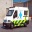
Label: ambulance